Fort Worth, Texas

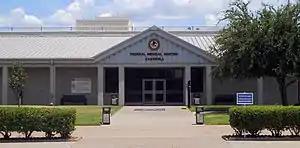
Federal Medical Center, Carswell

While much of Fort Worth's sports attention is focused on Dallas's professional sports teams, the city has its own athletic identity.